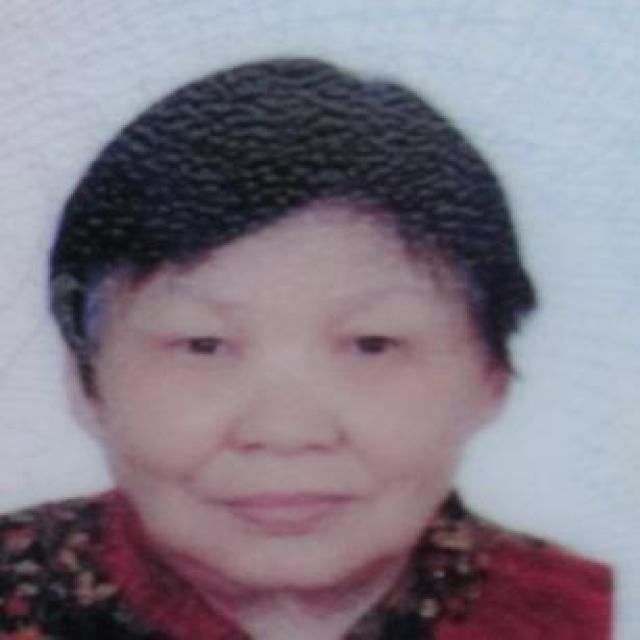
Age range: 45-64